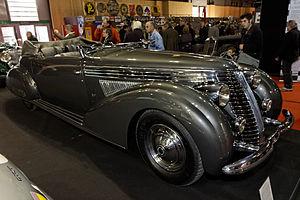
Lancia Astura 4th series